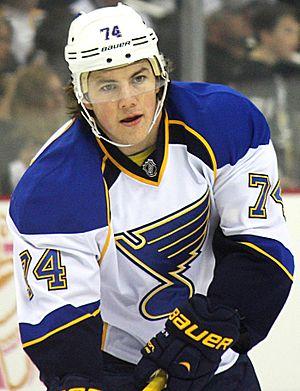
Timothy Leif Oshie, dit T. J. Oshie, est un joueur professionnel américain de hockey sur glace évoluant pour les Capitals de Washington dans la Ligue nationale de hockey.